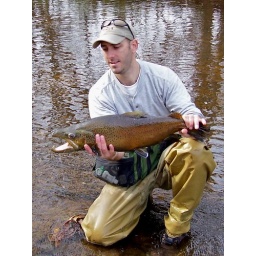
This male brown trout measured in at 28&amp;quot;. My guess is it weighed in at around 10lbs.